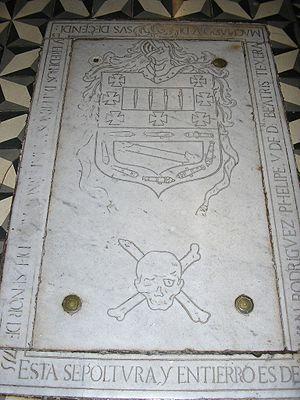
Amaro Rodríguez Felipe, plus connu sous le nom d'Amaro Pargo, est un corsaire espagnol né sur l'île de Tenerife. Tout en faisant fortune en investissant en terrains principalement viticoles sur l'île de Tenerife les bénéfices de sa participation à la flotte des Indes, il prend également part à des actions corsaires et destine à la vente certains des navires saisis. Il a une forte dévotion envers la religieuse Maria de León Bello y Delgado, dont il finance le tombeau, et fait des donations pour améliorer le sort des pauvres de Tenerife, notamment des détenus de la prison de San Cristóbal de La Laguna.
L'église Santo Domingo de Guzmán est une église catholique situé dans la ville de San Cristóbal de la Laguna, en Espagne.